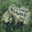
Label: frog